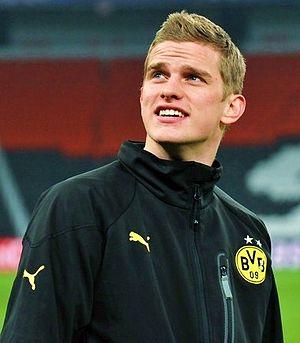
Sven Bender est un footballeur allemand né le 27 avril 1989 à Rosenheim. Il évolue au poste de milieu défensif au Bayer Leverkusen.